Land of Israel

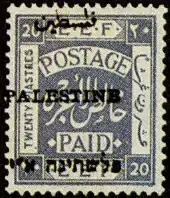
This 1920 stamp, issued by the Egyptian Expeditionary Force, set a precedent for the wording of subsequent Mandate stamps.

According to Jewish religious law (halakha), some laws only apply to Jews living in the Land of Israel and some areas in Jordan, Lebanon, and Syria (which are thought to be part of biblical Israel). These include agricultural laws such as the Shmita (Sabbatical year); tithing laws such as the Maaser Rishon (Levite Tithe), Maaser sheni, and Maaser ani (poor tithe); charitable practices during farming, such as pe'ah; and laws regarding taxation. One popular source lists 26 of the 613 mitzvot as contingent upon the Land of Israel. According to Menachem Lorberbaum, the consecrated borders of the Land of Israel understood by returning exiles differed from both the biblical and pre-exilic borders. By mapping the land in accordance with biblical traditions while simultaneously reflecting the extent of Jewish settlement in the region during their time, rabbinic literature not only sanctified the territory but also established a symbolic continuity that linked contemporary Jewish communities to their ancestors in biblical times.